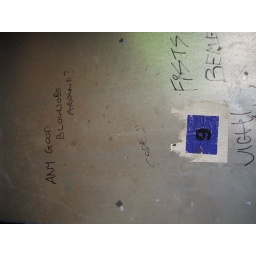
Totnes - 10th June 2007, under a road bridge